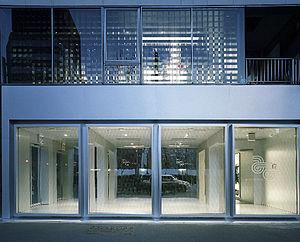
Ramdane Touhami, né le 23 septembre 1974 à Montauban, est un directeur artistique, créateur de mode, designer, DJ, et entrepreneur français.